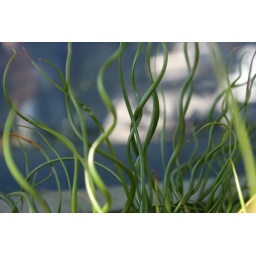
This was growing in a window box - I WANT IT!